Istituto Veneto di Scienze, Lettere ed Arti

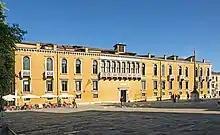
Palace Loredan campo Santo Stefano

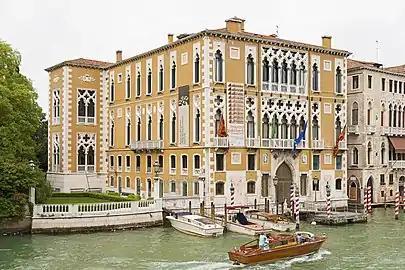
Palazzo Cavalli-Franchetti

The Istituto Veneto di Scienze, Lettere ed Arti (IVSLA) is an academy of sciences in Venice.